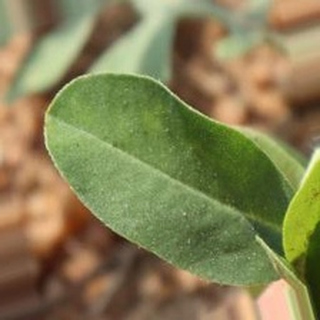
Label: healthy_groundnut